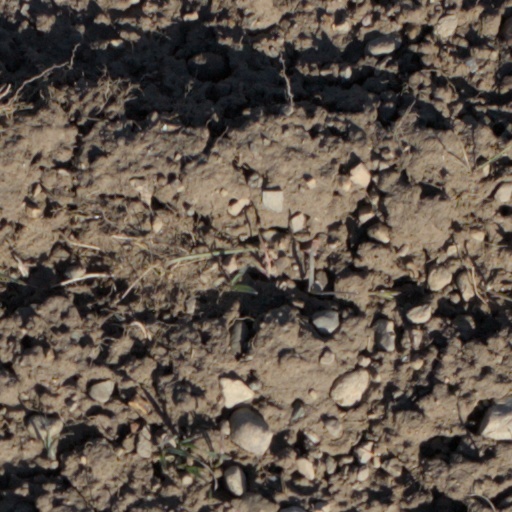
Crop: wheat